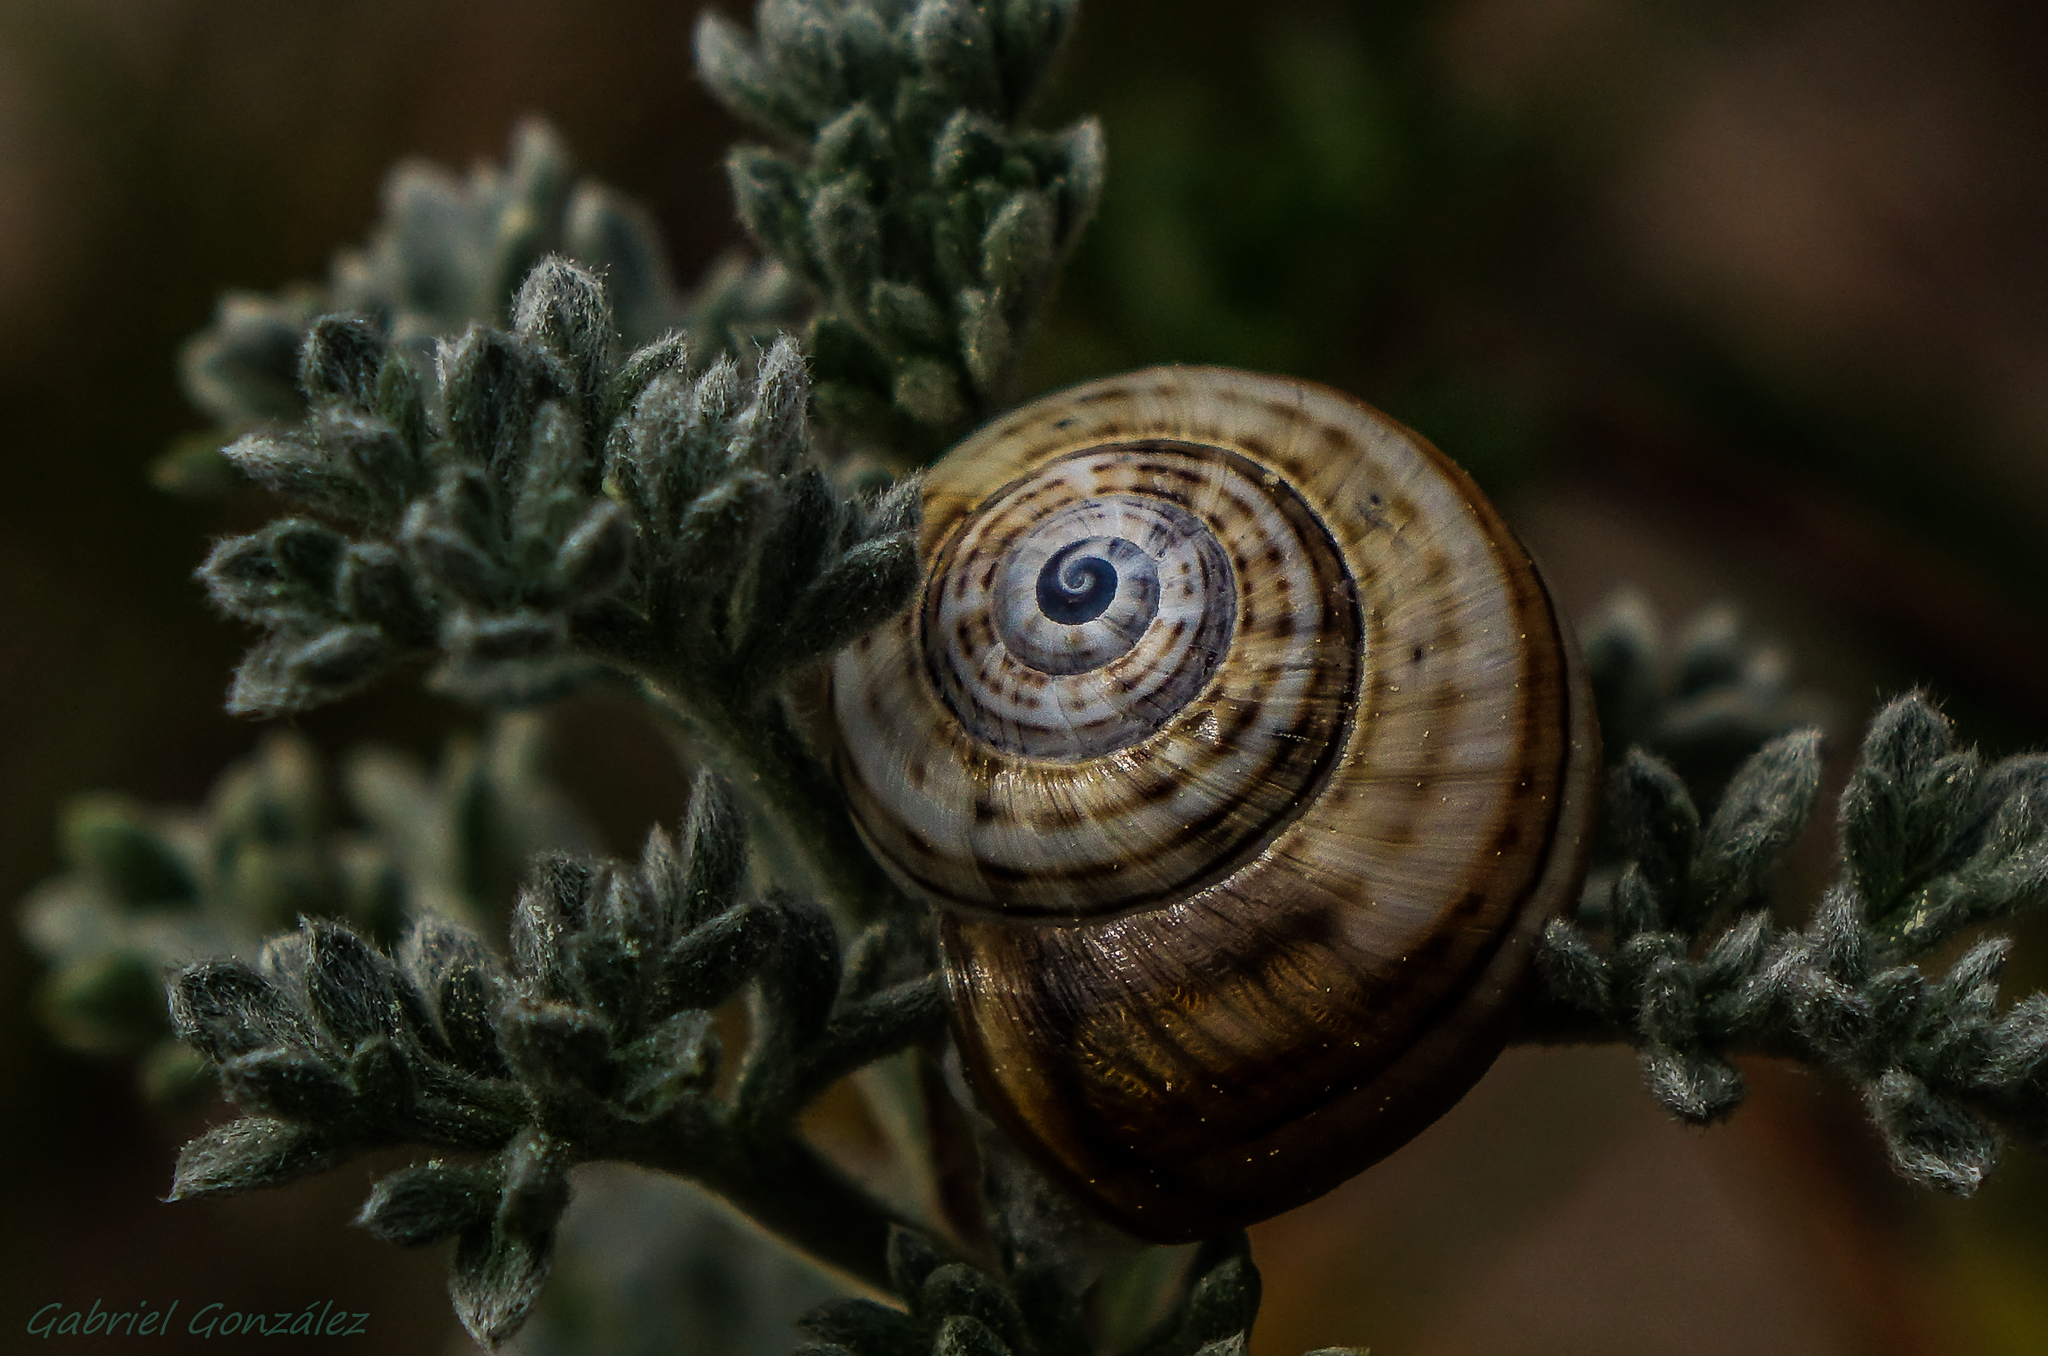
photography, leaf, flower, produce, macro, flora, invertebrate, close up, snail, animals, caracol, ggl1, gaby1, xovesphoto, animales, varios, some, sonyrx10, rx10, gphoto, xelodegalicia, macro photography, gabrielcoru a, sea snail, snails and slugs